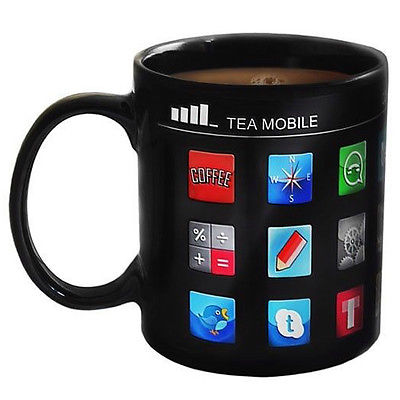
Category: mug